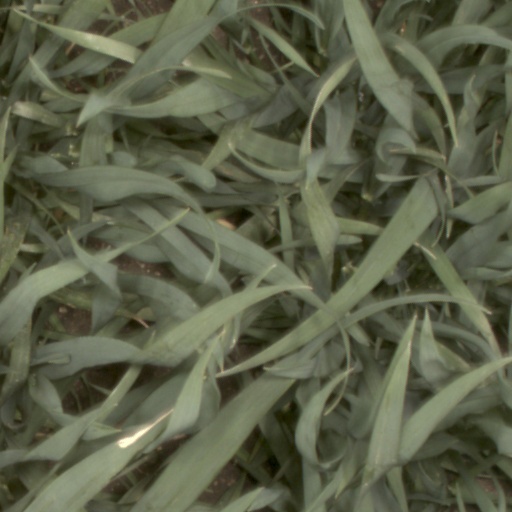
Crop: wheat